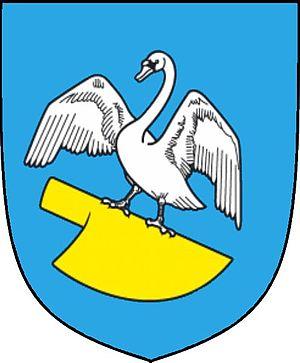
Staré Heřminovy est une commune du district de Bruntál, dans la région de Moravie-Silésie, en République tchèque. Sa population s'élevait à 197 habitants en 2018.